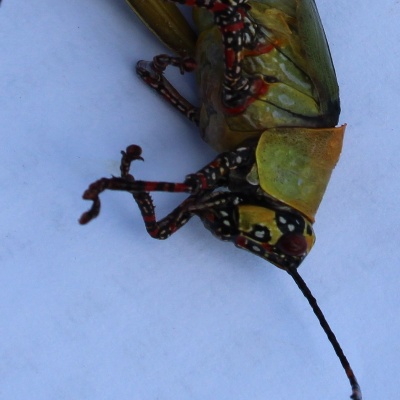
Crop: Maize
Condition: grasshoper